George Silk

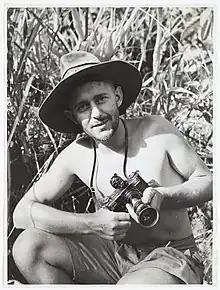
George Silk in New Guinea

His career as a war photographer began in 1939, when he was a combat cameraman for the Australian government, covering action in the Middle East, North Africa and Greece. Trapped with the famed Desert Rats at Tobruk in Libya, he was captured by German field marshal Erwin Rommel's forces but escaped 10 days later.